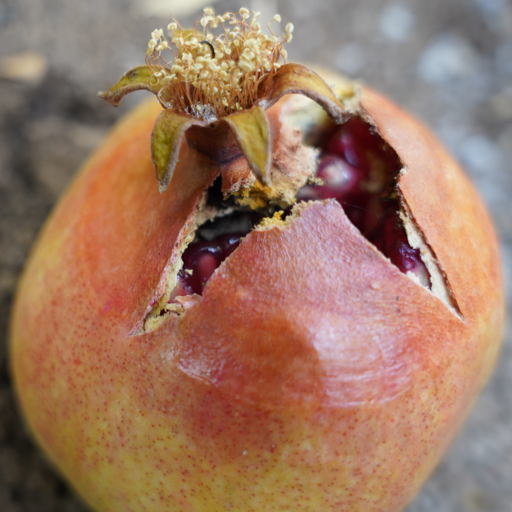
Label: Ectomyelois ceratoniae